Richard Rosendale

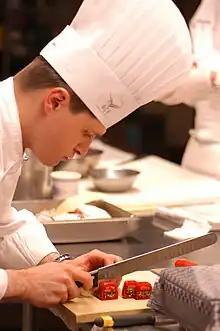
Richard Rosendale CMC cutting Vegetable Terrine

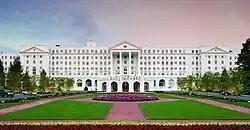
Greenbrier Resort Hotel

Richard Rosendale was the youngest member of ACF Culinary Team USA since the team's inception, and was one of five chefs who represented the U.S. in the 2004 World Culinary Olympics in Erfurt, Germany. The team ranked number one in the world for the hot kitchen, beating 32 other nations.